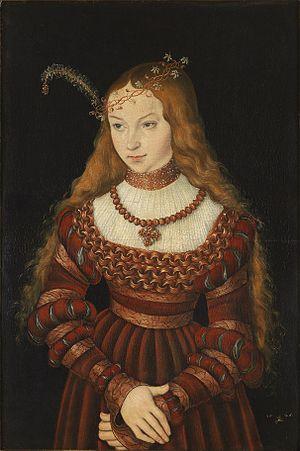
Le portrait est un genre graphique dont le but est de représenter, de façon ressemblante, une personne. Le terme portrait s'est appliqué à la sculpture en France à l'époque classique.
Lucas Maler, dit Lucas Cranach l’Ancien, né le 4 octobre 1472 à Kronach et mort le 16 octobre 1553 à Weimar, est un peintre et graveur de la Renaissance allemande.